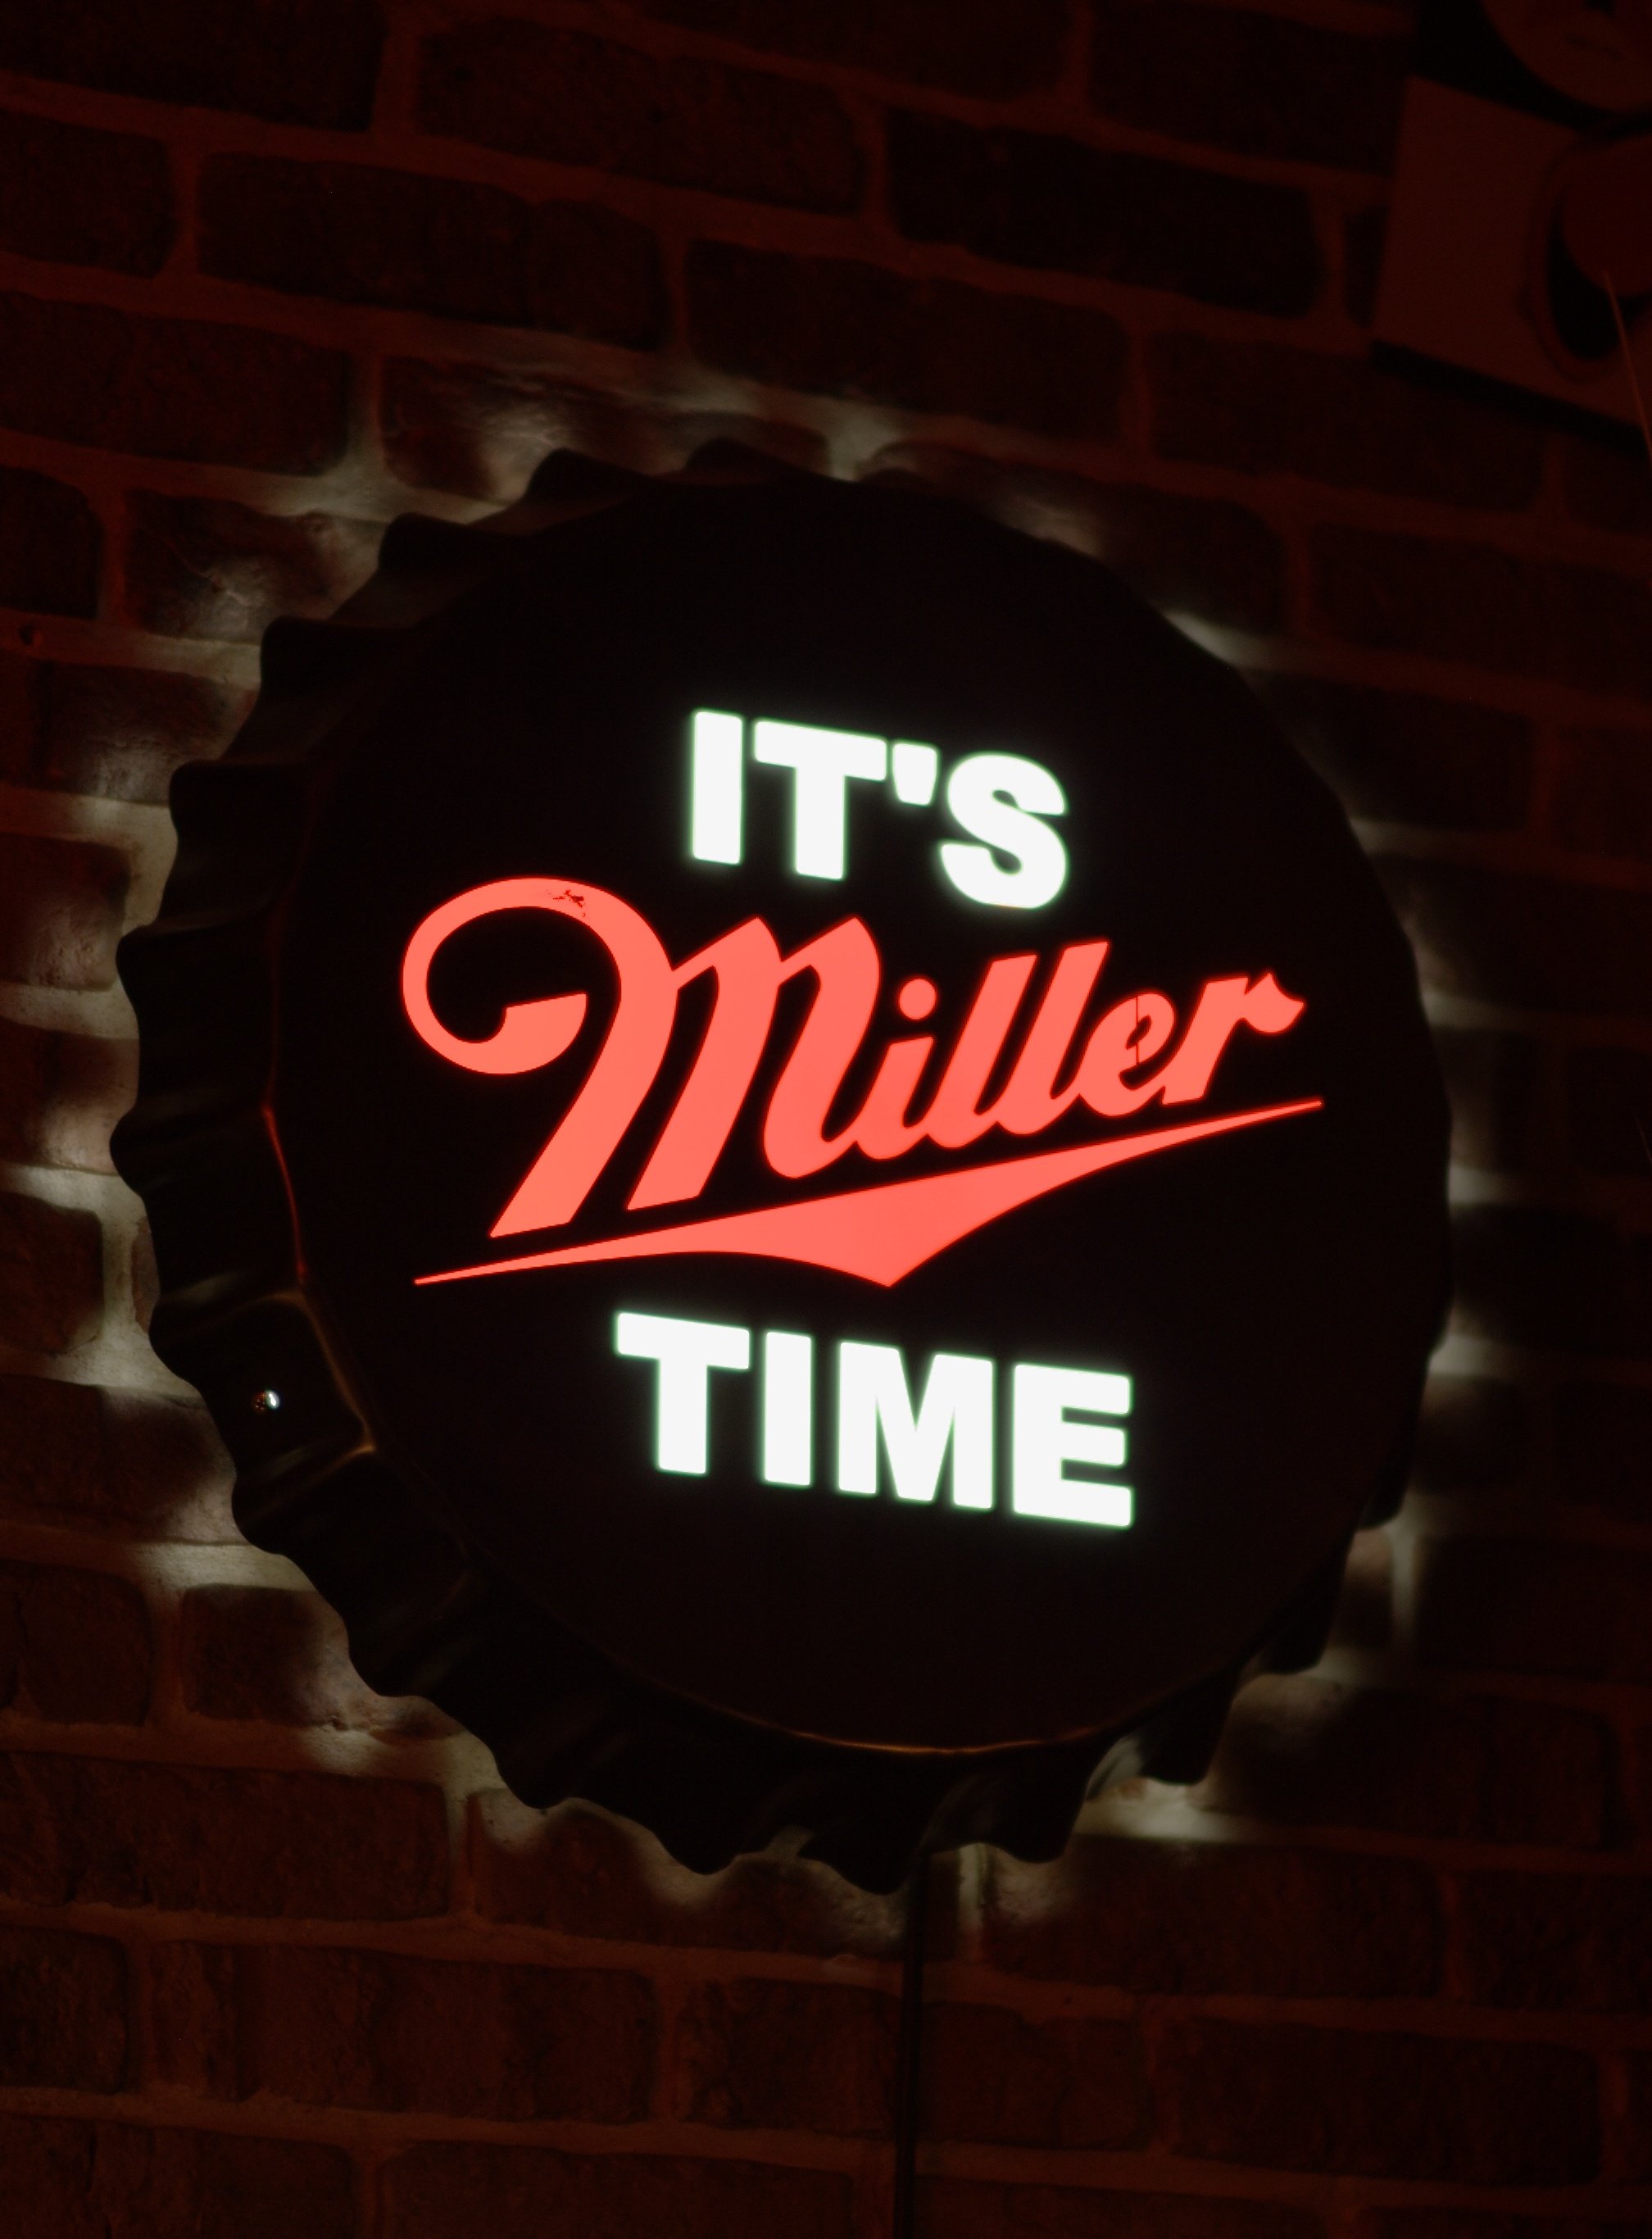
number, advertising, sign, red, color, drink, darkness, black, signage, neon, neon sign, font, signs, rawtherapee, germany, deutschland, berlin, walimex, samyang, pentax, 85mm, liqueur, shape, lenstagged, steffenzahn, k100d, justpentax, iamflickr, schilder, 85mmf14, walimex85mm, walimexpro8514if